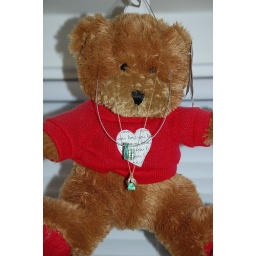
This little teddy bear is hanging over my computer desk. It has also become a holder for my necklaces